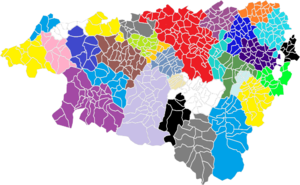
Les Pyrénées-Atlantiques comptent 29 intercommunalités à fiscalité propre.
Les intercommunalités des Pyrénées-Atlantiques regroupent différents types d'établissements publics de coopération intercommunale tels que des communautés d'agglomération ou de communes et des syndicats à vocation multiple ou à vocation unique. Elles s'expriment également au sein de syndicats mixtes fermés ou ouverts.
La communauté d'agglomération Pays Basque, abrégé en communauté Pays Basque, est une communauté d'agglomération française située dans le département des Pyrénées-Atlantiques et la région Nouvelle-Aquitaine.